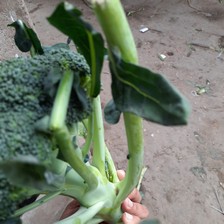
Label: others